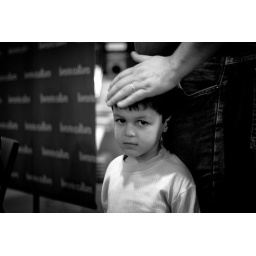
Boy in black and white